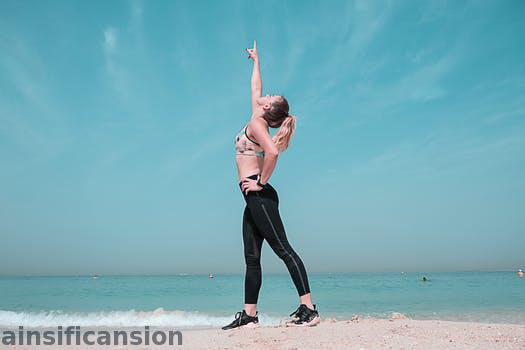
Label: Watermark